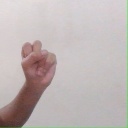
अक्षर: स